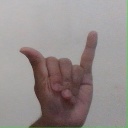
अक्षर: य